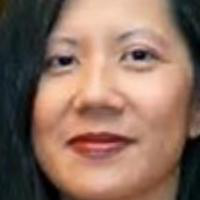
Age group: age 31-40